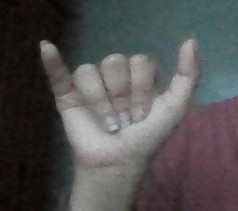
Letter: ya